Birmingham Railway Carriage and Wagon Company

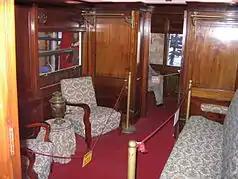
Compartment of luxury saloon coach built for Palestine Railways in 1922, now preserved at the Israel Railway Museum in Haifa

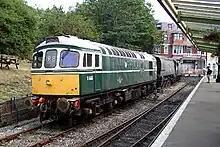
British Rail Class 33 at Swanage

BRC&W made not only carriages and wagons, but a range of vehicles, from aeroplanes and military gliders to buses, trolleybuses and tanks. Nevertheless, it is as a builder of railway rolling stock that the company is best remembered, exporting to most parts of the new and old worlds. It supplied vehicles to all four of the pre-nationalisation "big four" railway companies (LMS, SR, LNER and GWR), British Rail, Pullman (some of which are still in use) and Wagons-Lits, plus overseas railways with diverse requirement including Egypt, India, Iraq, Malaya, Mandate Palestine, South Africa and Nigeria. The company even built, in 1910, Argentina's presidential coach, which still survives, and once carried Eva Perón. Before World War II, the company had built steam-, petrol- and diesel-powered railcars for overseas customers, not to mention bus bodies for Midland Red, and afterwards developed more motive power products, including BR's Class 26, Class 33 (both diesel) and Class 81 (electric) locomotives. Examples of all three types are preserved.